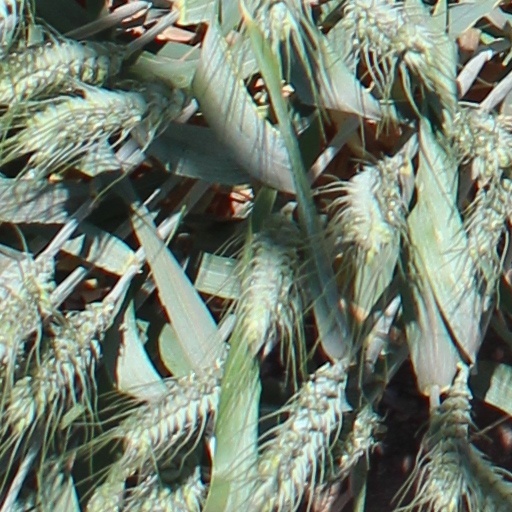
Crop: wheat